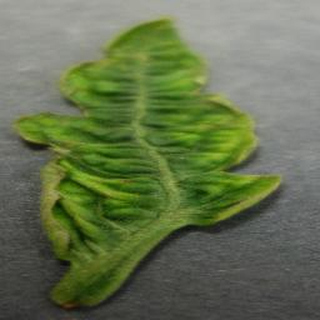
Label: tomato_yellow_leaf_curl_virus